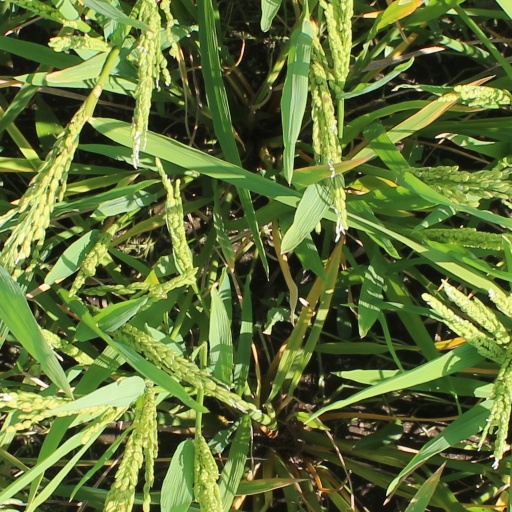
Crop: rice